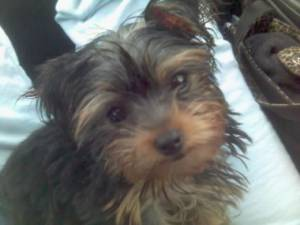
Breed: yorkshire terrier